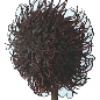
Label: Rambutan 1